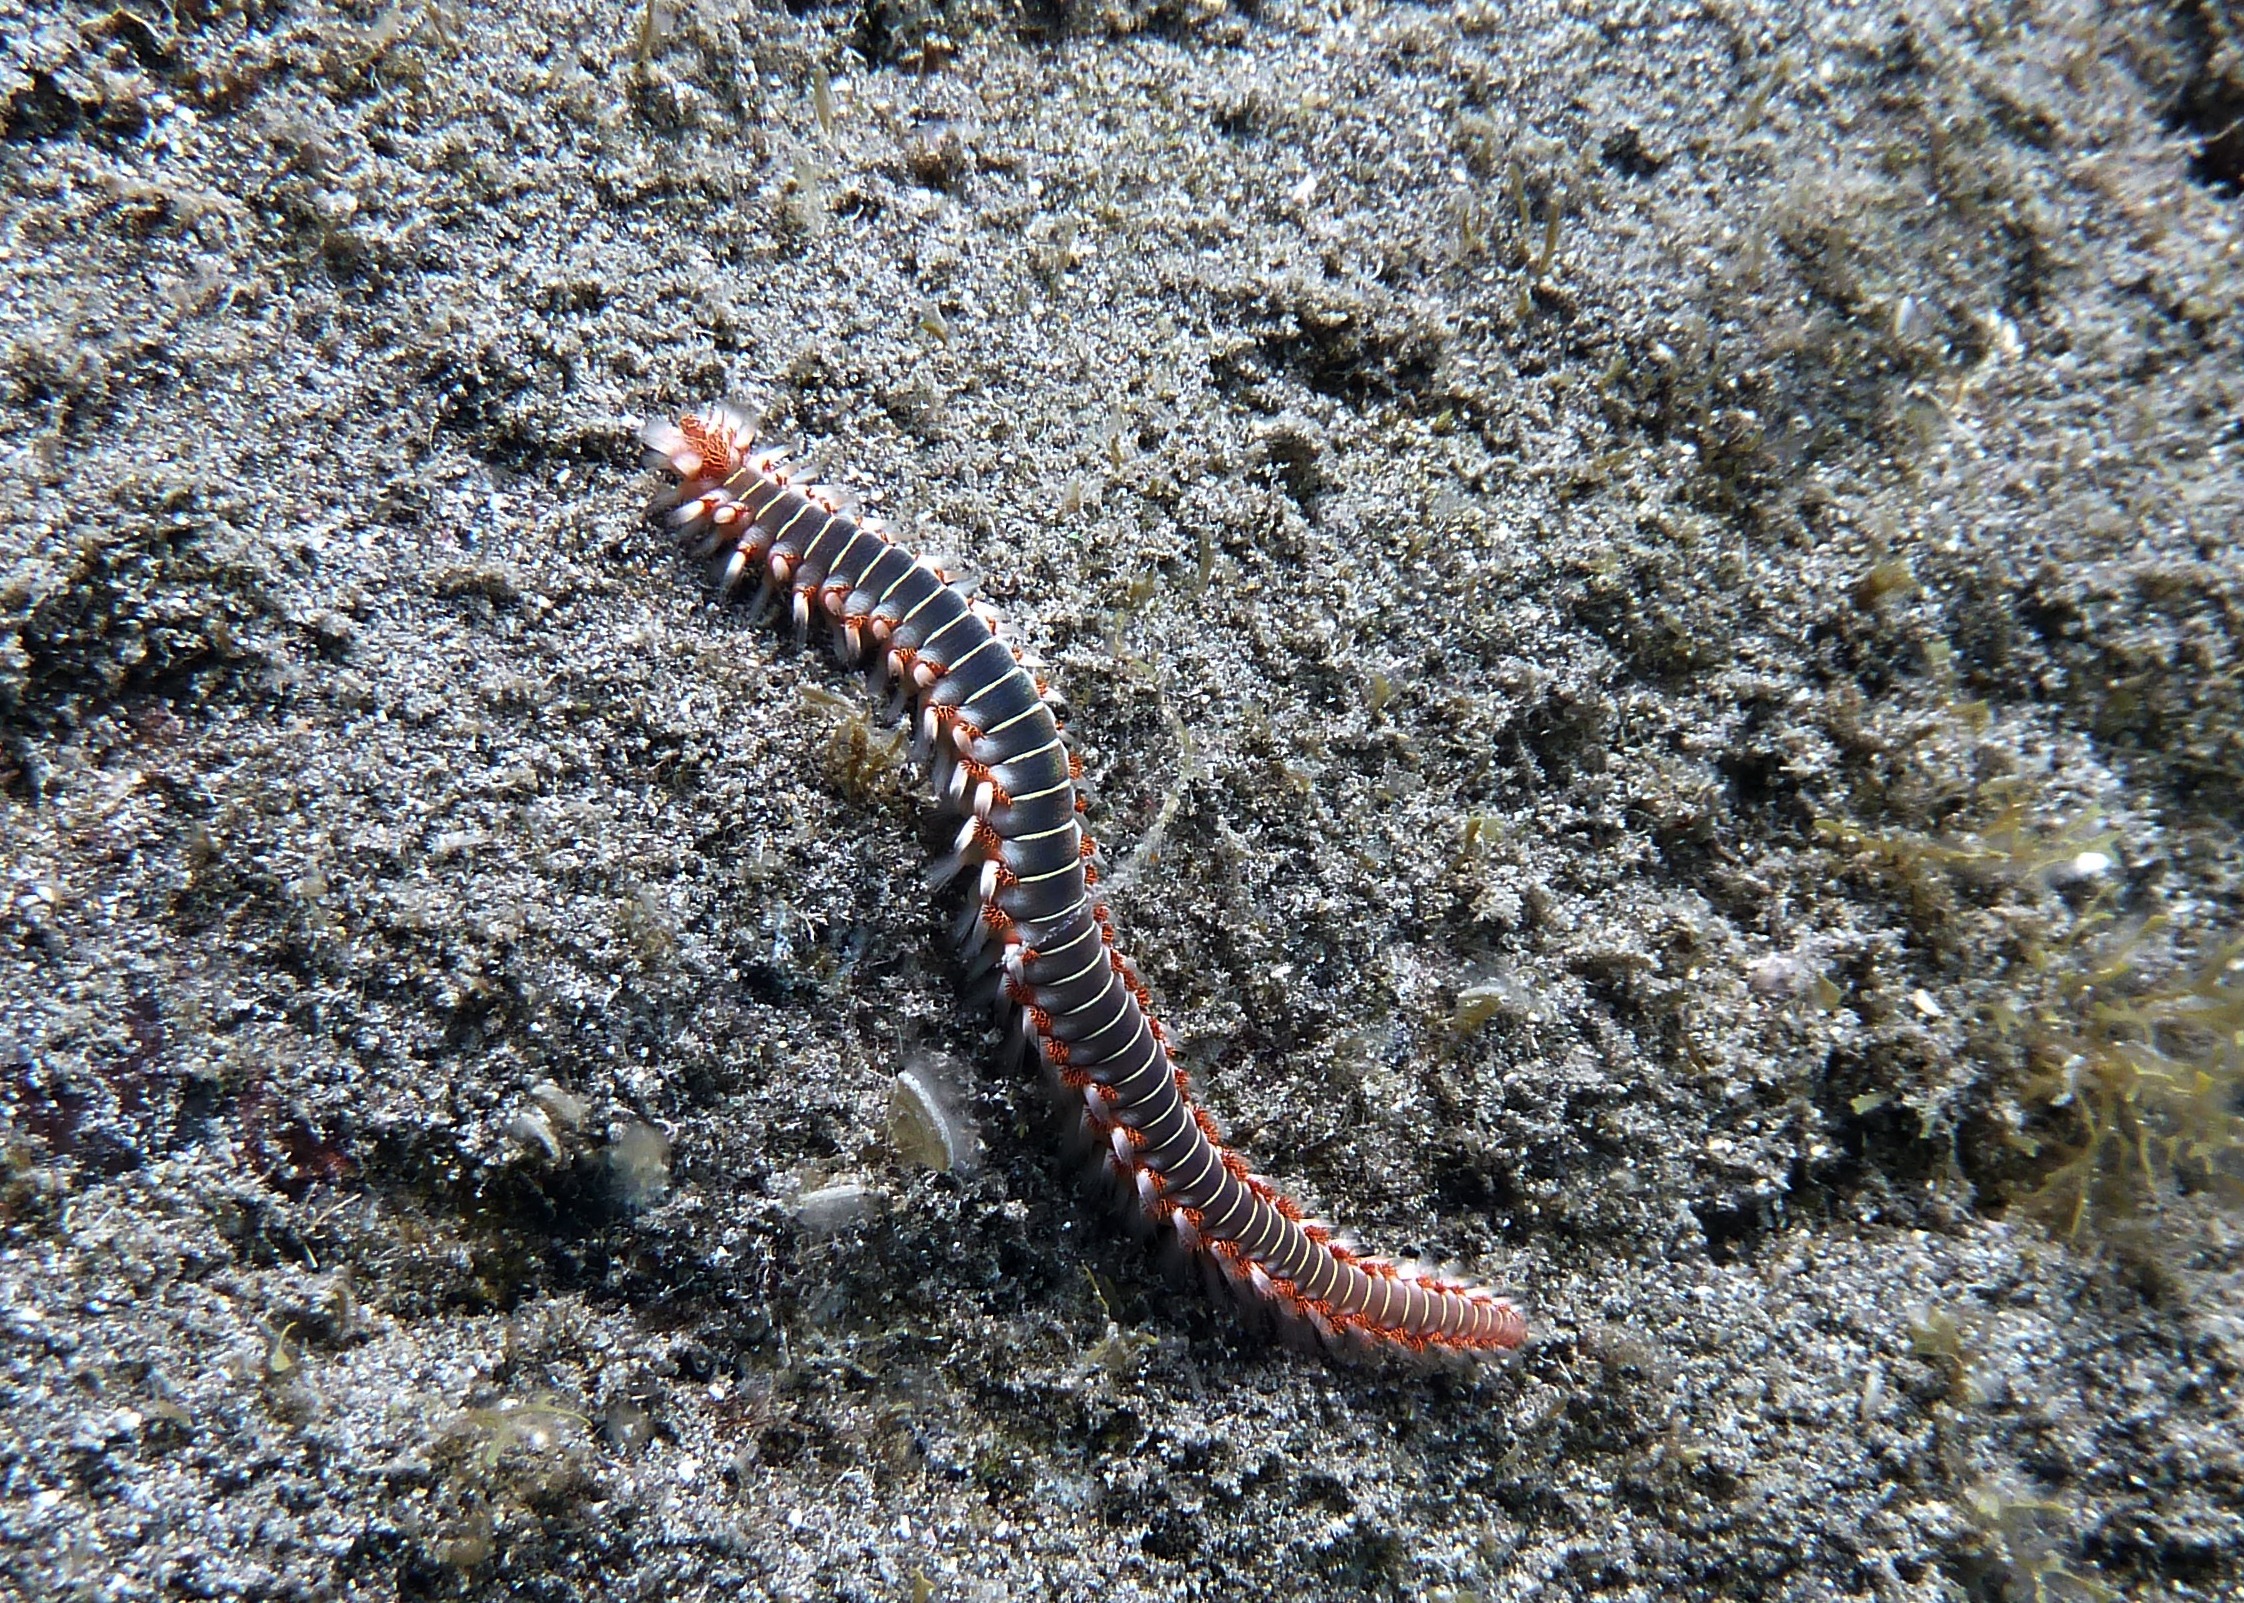
ocean, white, wildlife, underwater, reptile, fauna, invertebrate, sea life, tenerife, scuba, scuba diving, marine biology, lissotriton, fire worm